Scott Proctor

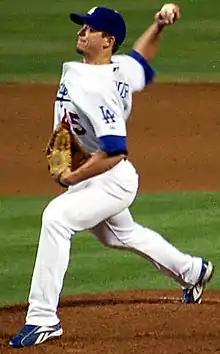
Proctor with the Los Angeles Dodgers in 2007

On July 31, 2007, Proctor was traded to the Los Angeles Dodgers in exchange for infielder Wilson Betemit. He was mostly used as a late inning setup man. He finished the 2007 season with an impressive 3–0 record and a 3.38 ERA in 31 relief appearances for the Dodgers.